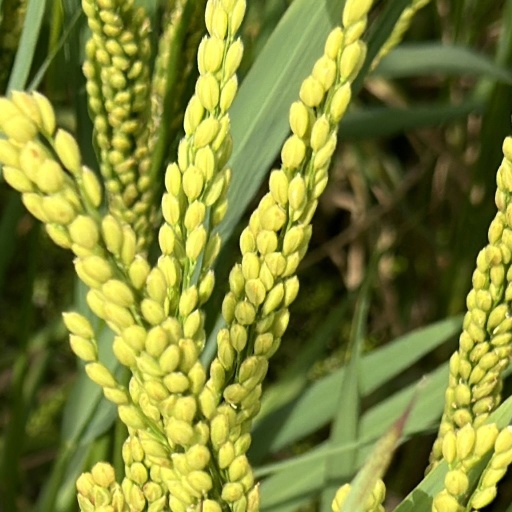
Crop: rice